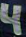
Number: 4